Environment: real
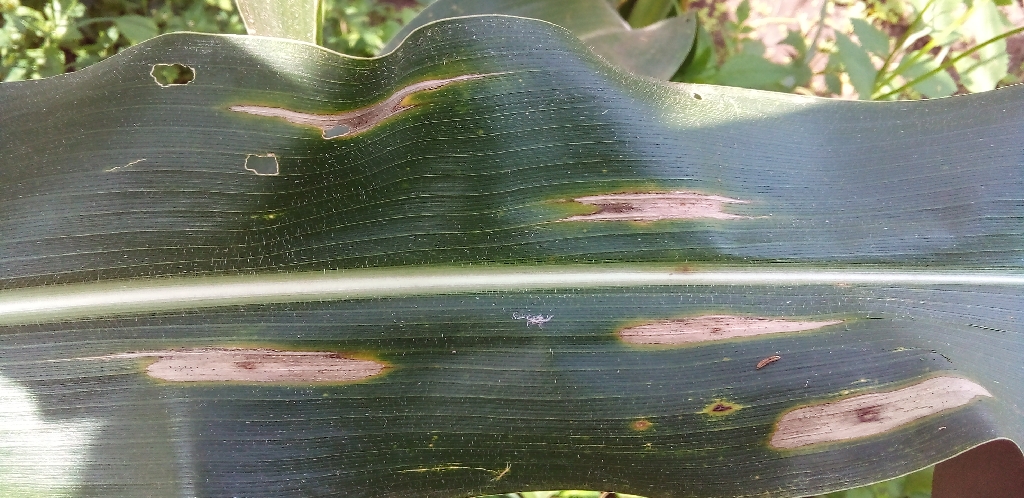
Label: northern_corn_leaf_blight